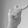
ASL letter: T